J. Fred Woell

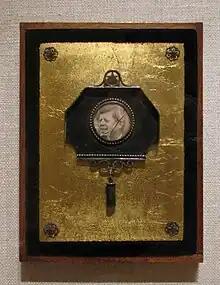
Piece created by J. Fred Woell in reference to the assassination of John F. Kennedy

James Frederick Woell, born in Evergreen Park, Illinois in 1934, was an American metalsmith who specialized in found object assemblages in his metal work. He received a degree in economics from the University of Illinois at Urbana-Champaign in 1956, and would later serve in the United States Army for two years. Upon returning to Illinois after his time in the military, Woell went back to Urbana-Champaign to pursue a BFA in art education. It was during this time that Woell was encouraged by his ceramics professor, Don Frith, to take a metals class at the school with metalsmith Robert Von Newman who, at the time, was considered to be one of the best in his field. Woell decided to take the class, and proceeded to enjoy it so much that he would attend the University of Wisconsin-Madison, something Neumann had recommended to him, and received his MFA in metalsmithing in 1962.